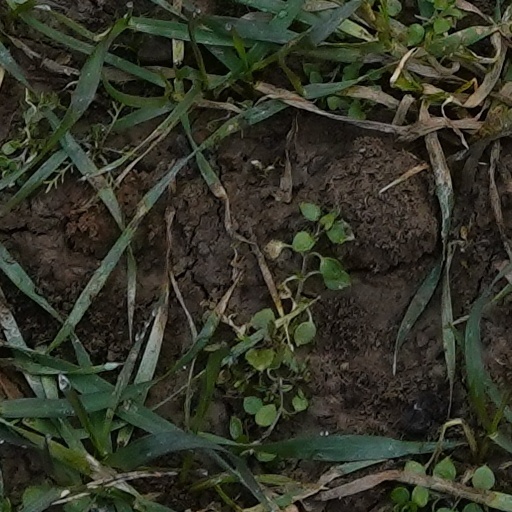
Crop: wheat